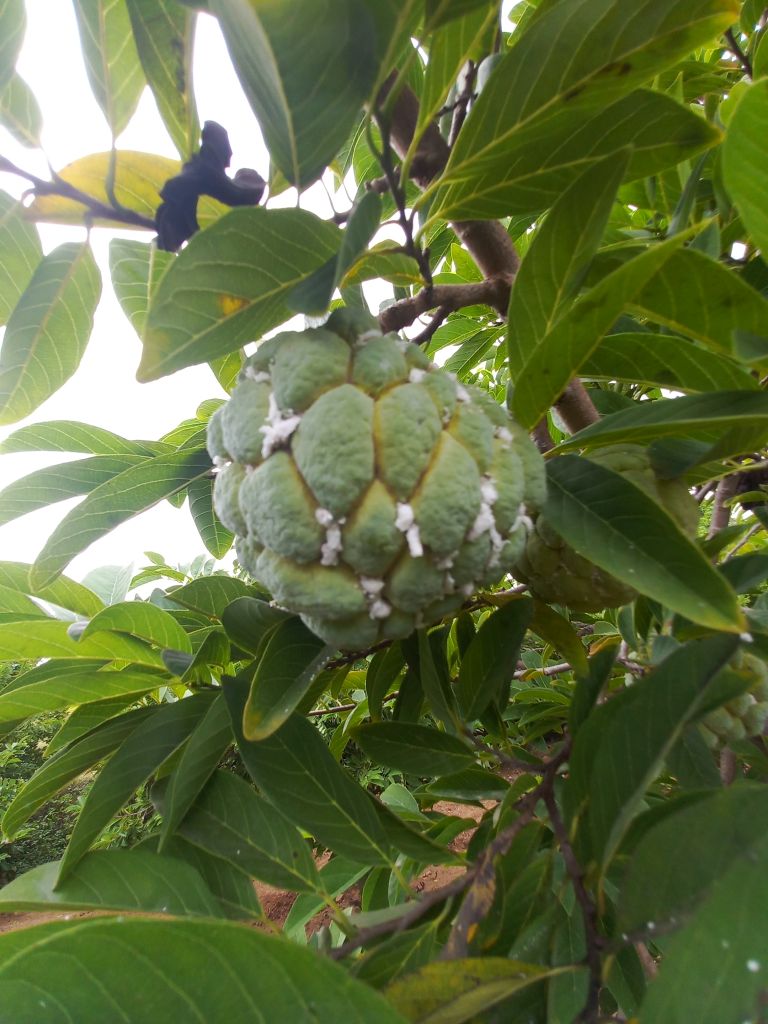
Disease label: Mealy Bug